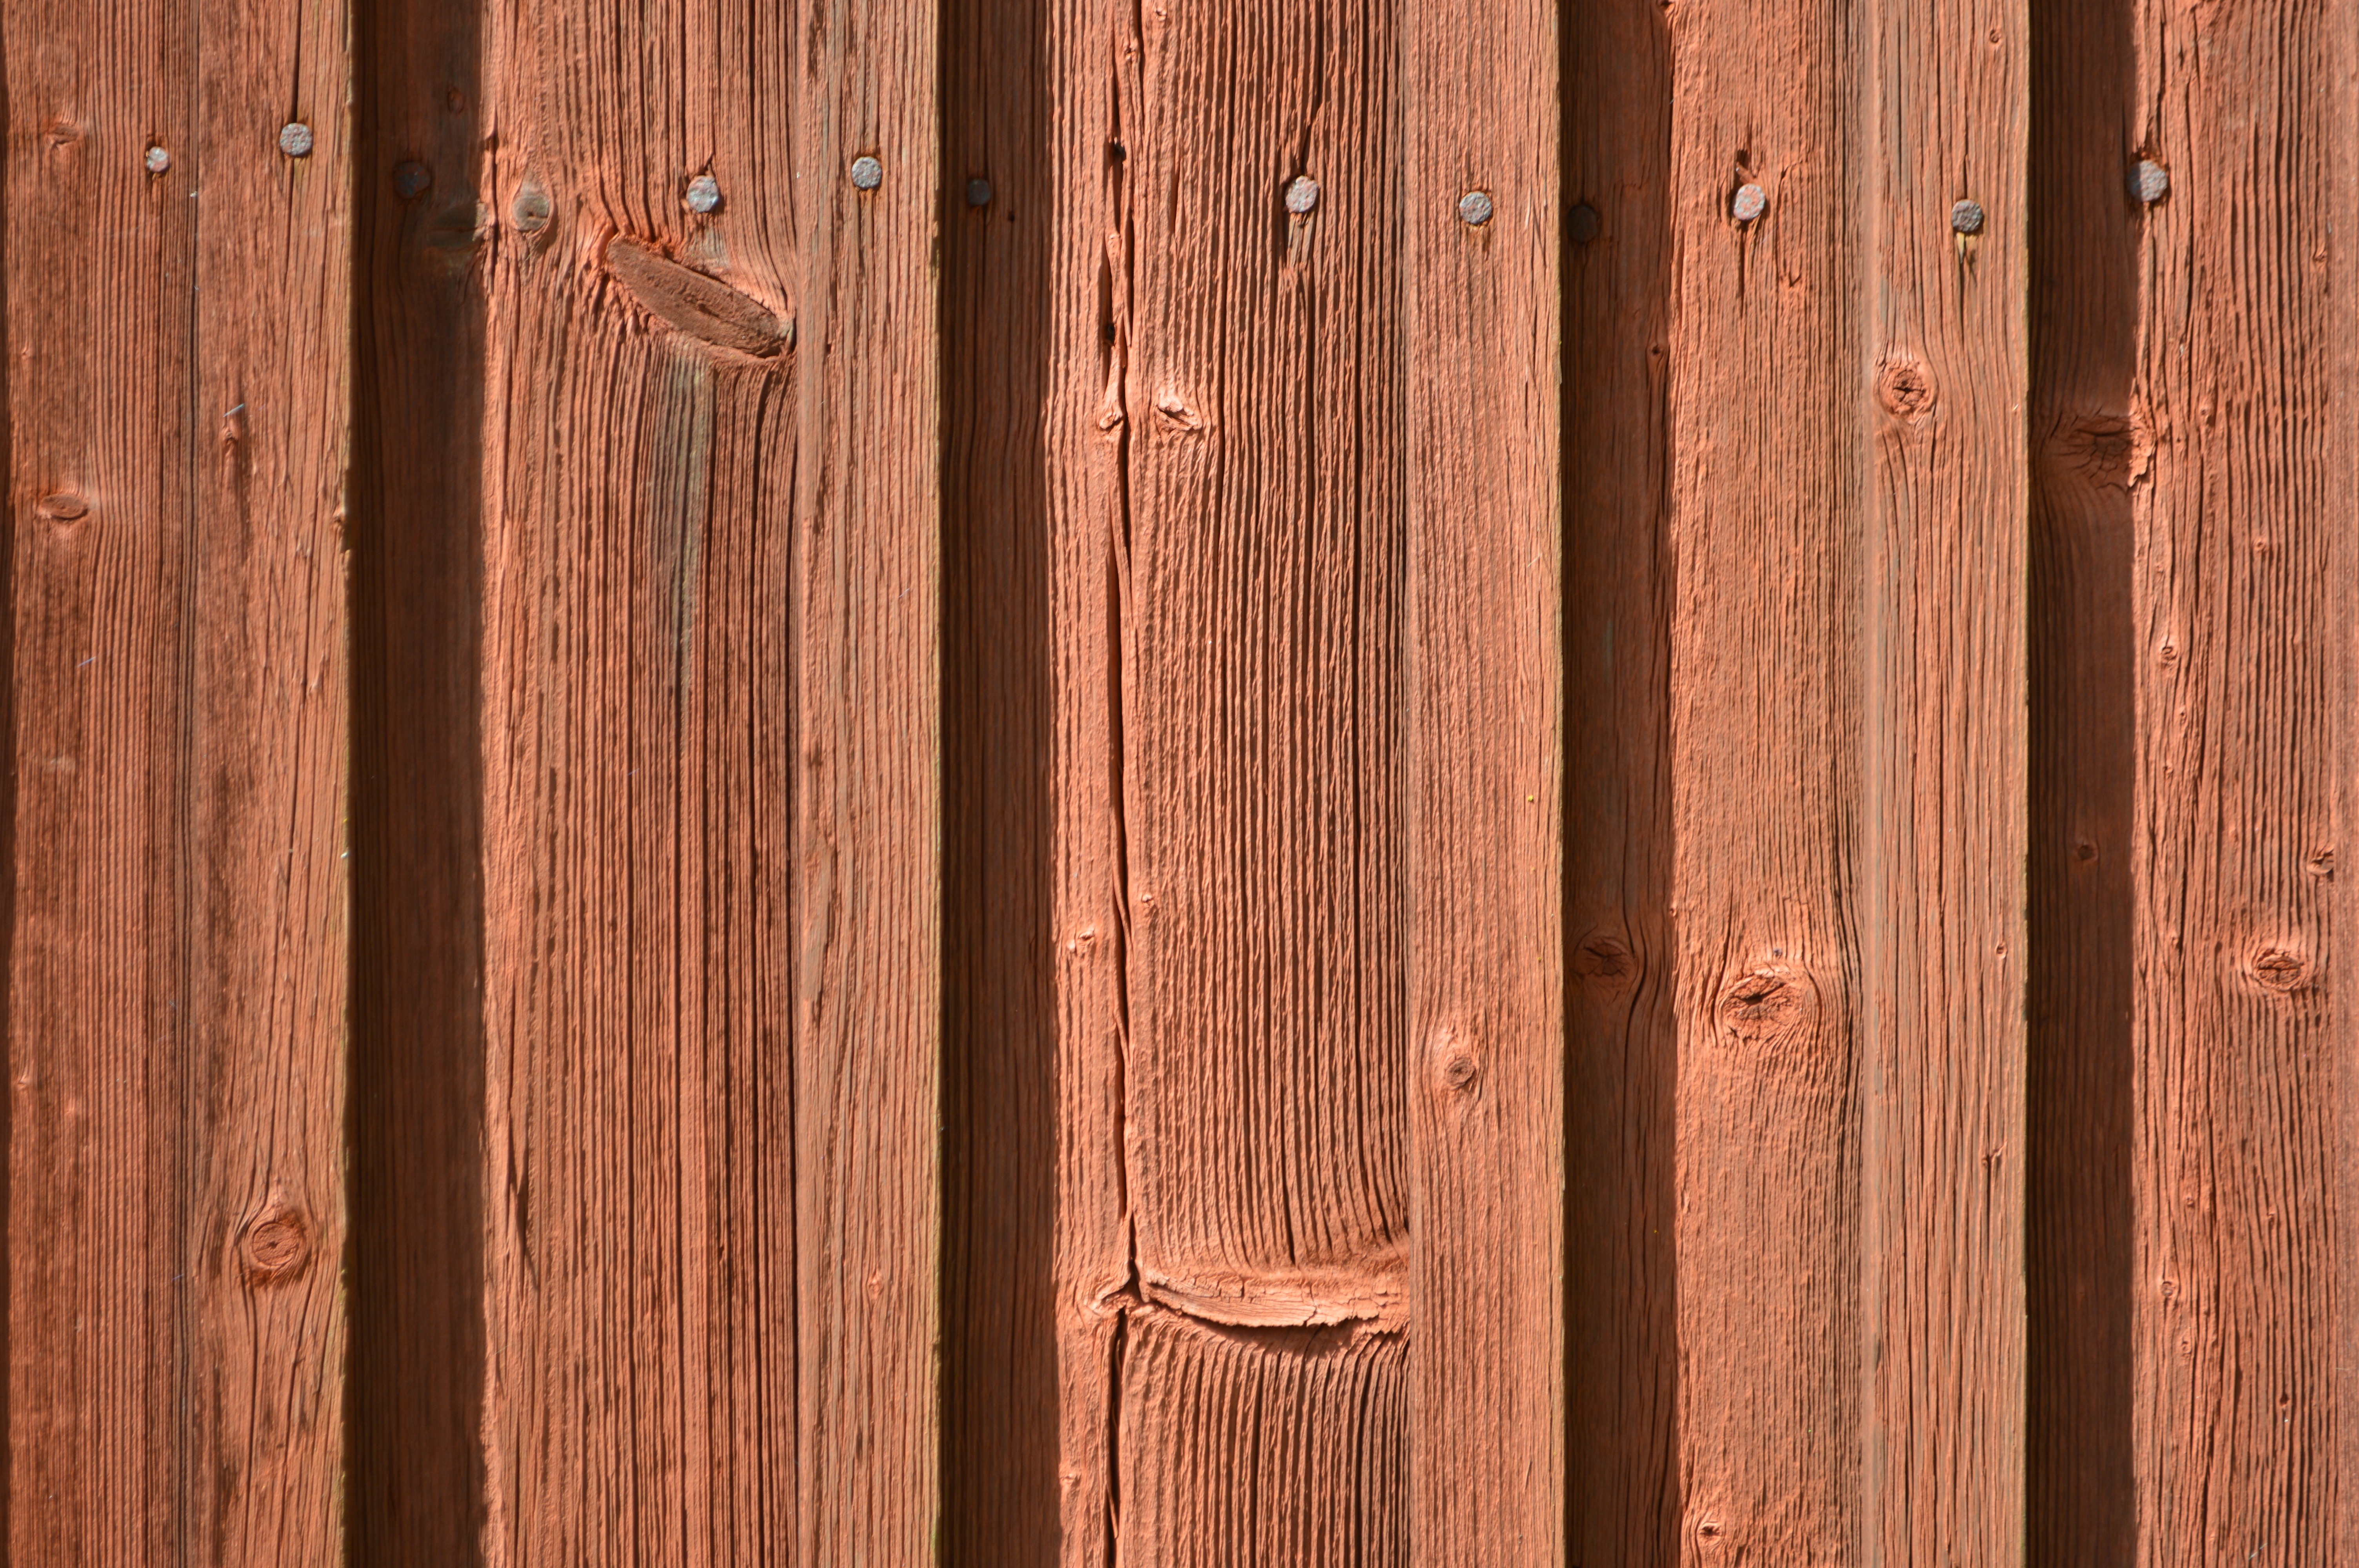
board, wood, texture, plank, floor, old, wall, lumber, door, worn, hardwood, flooring, old wall, red ocher, wood flooring, red wall, board wall, laminate flooring, wood stain